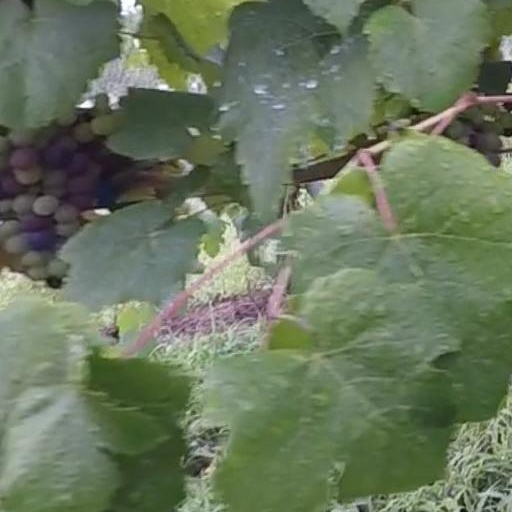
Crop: grape